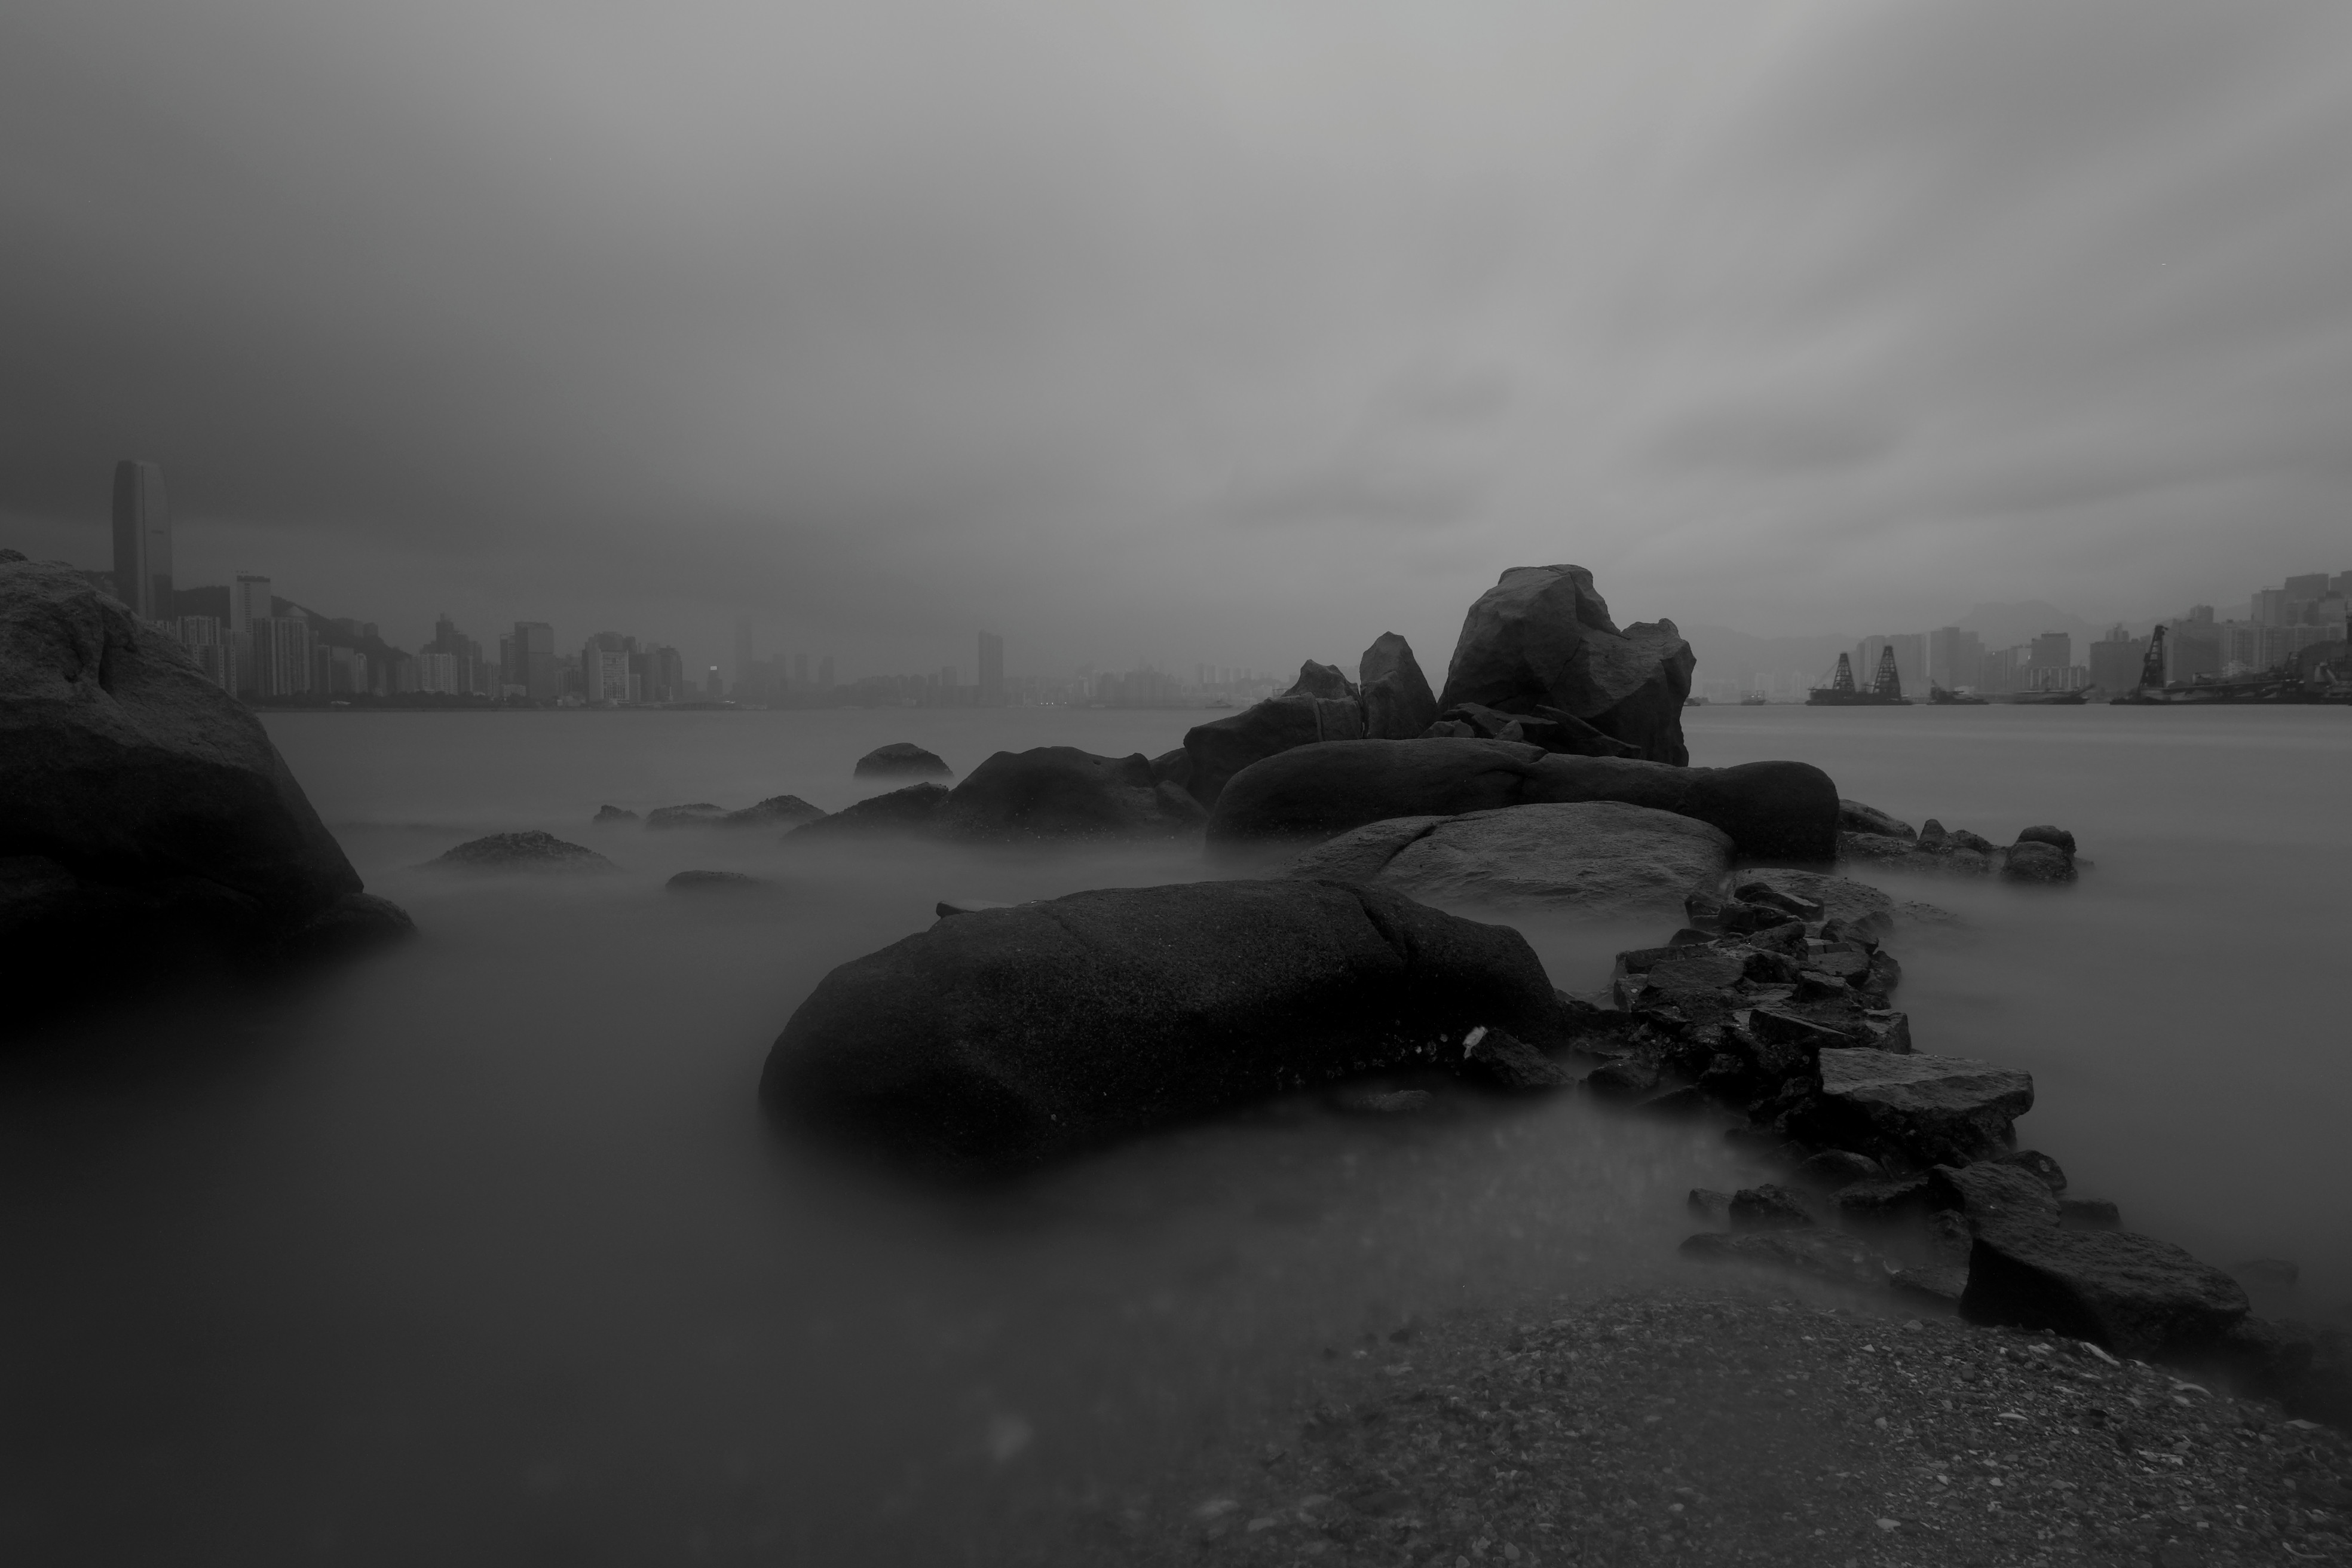
landscape, sea, coast, water, rock, ocean, horizon, snow, cloud, black and white, fog, sunrise, sunset, mist, morning, shore, wave, lake, dawn, dusk, ice, evening, reflection, weather, bay, darkness, monochrome, body of water, bw, blackwhite, typhoon, hongkong, victoriaharbour, loch, monochrome photography, atmospheric phenomenon